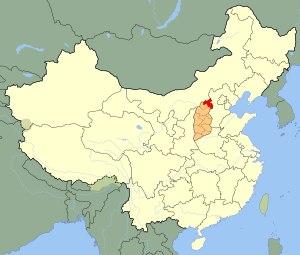
Le diocèse de Datong est un siège de l'Église catholique en Chine, suffragant de l'archidiocèse de Taiyuan. Il comptait en 1950 un nombre de 7.702 baptisés pour environ 1.000.000 d'habitants. Le siège est aujourd'hui vacant.